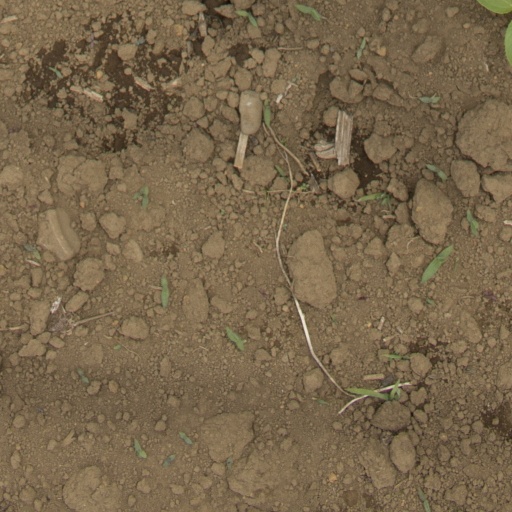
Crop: Jerusalem artichoke